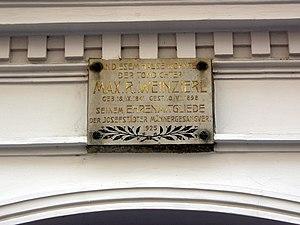
Skodagasse de Vienne